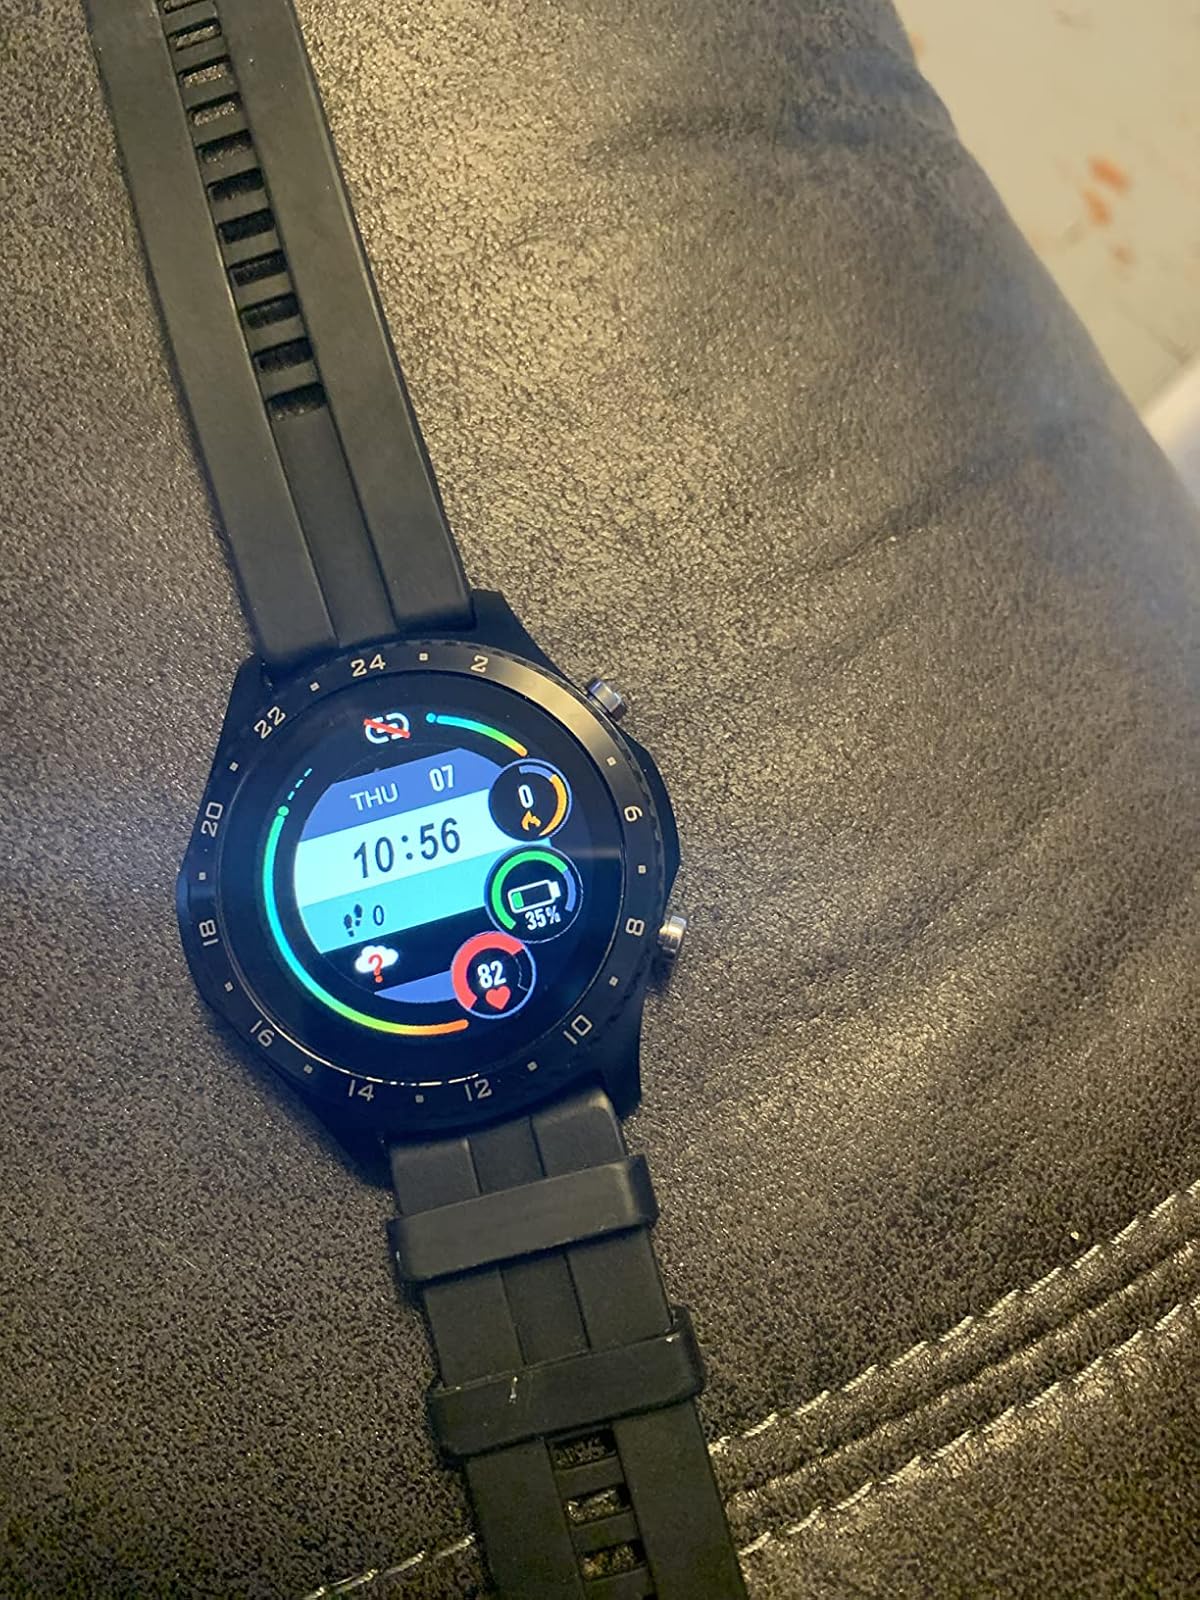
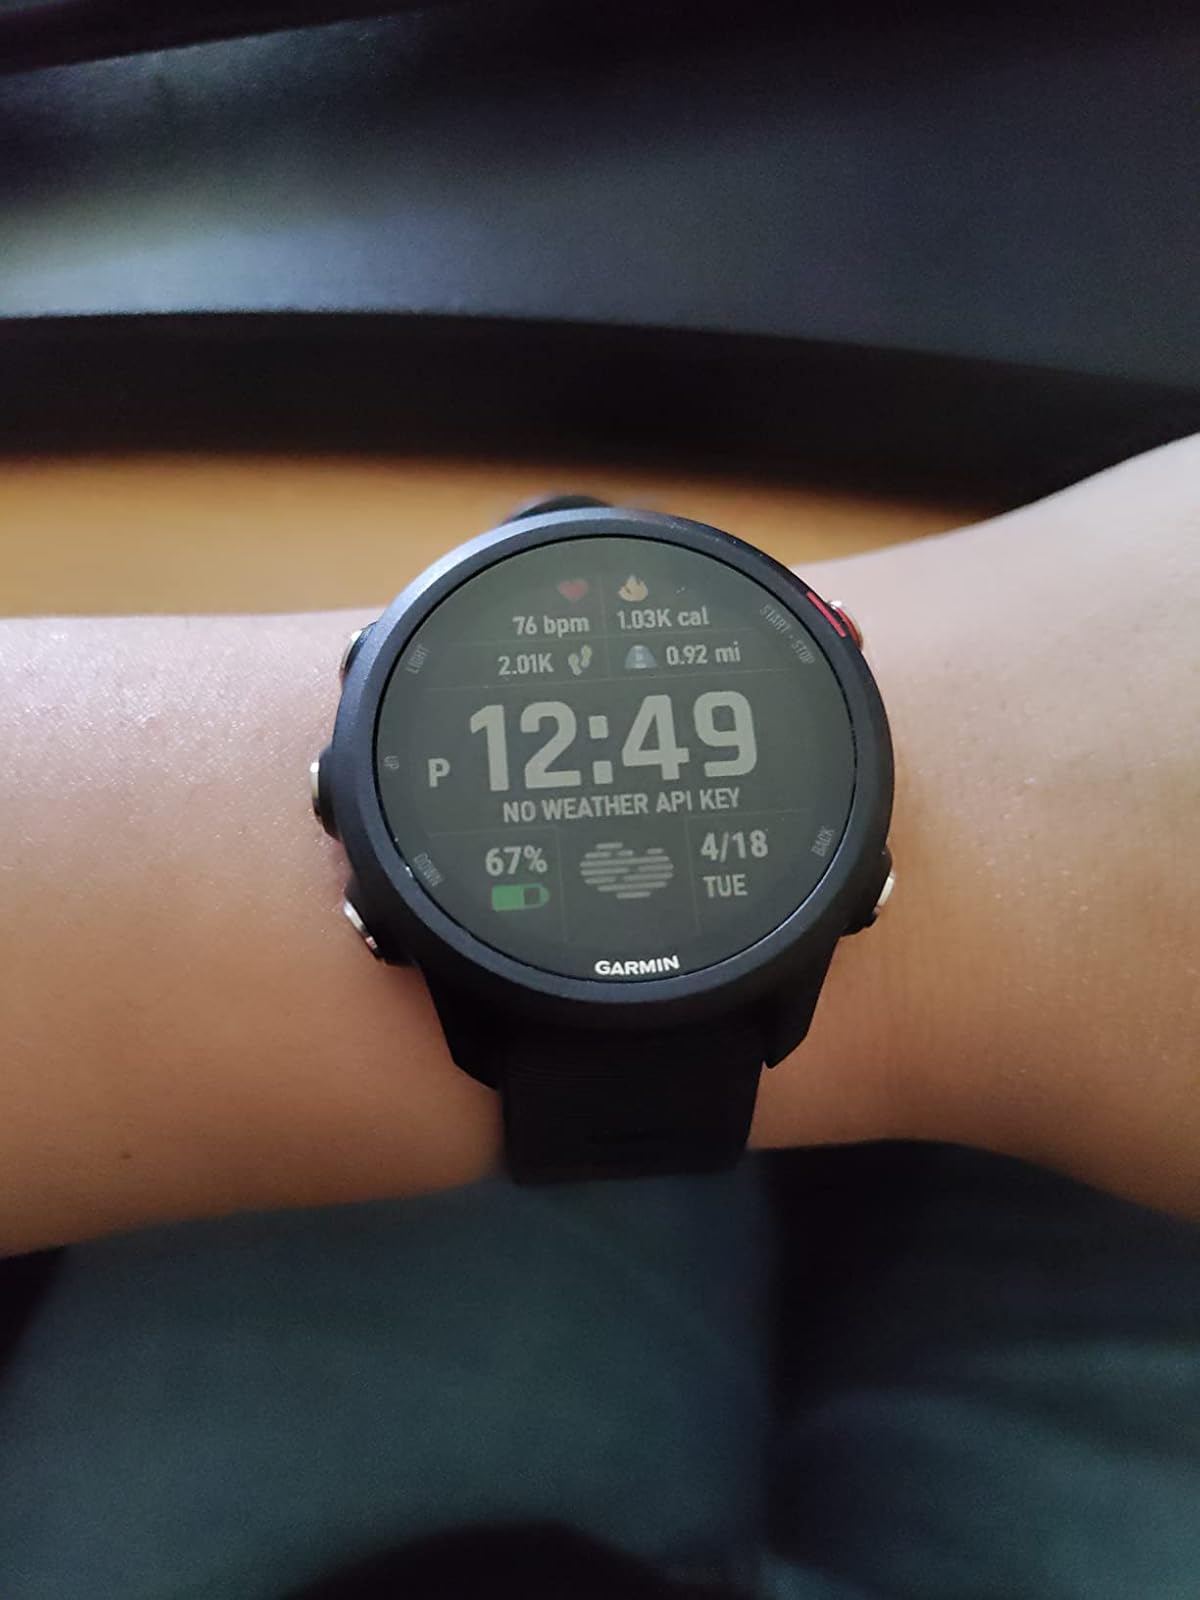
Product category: smartwatch
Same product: no